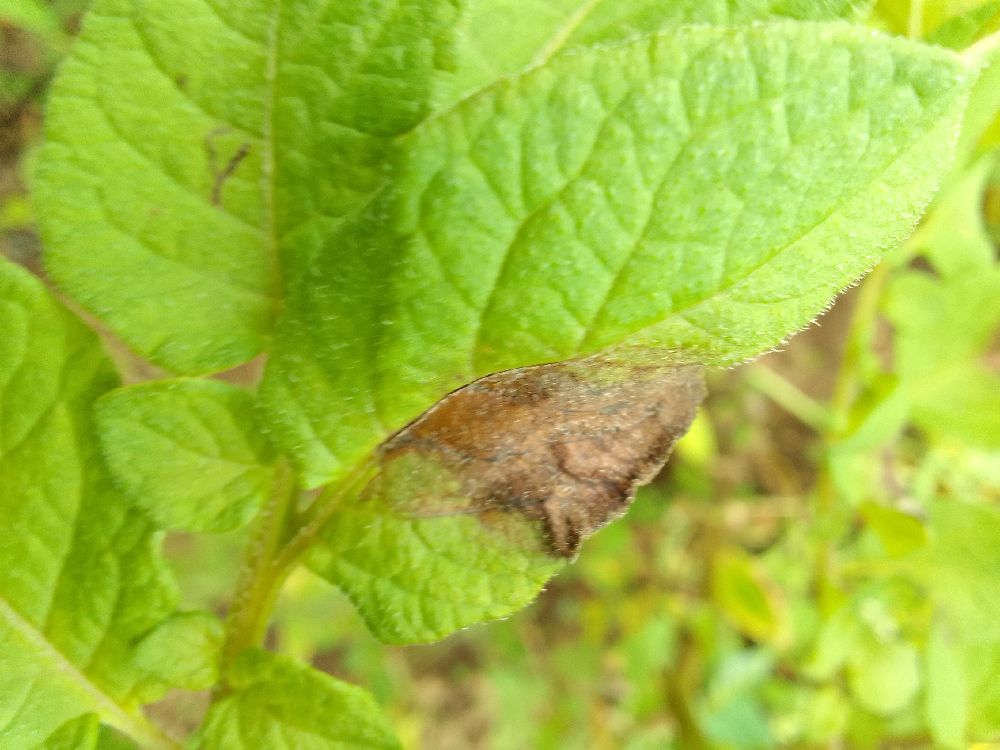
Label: Late blight